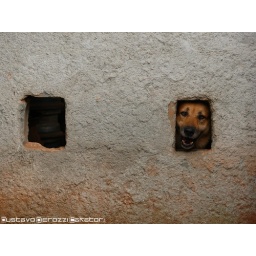
Another dog in the wall